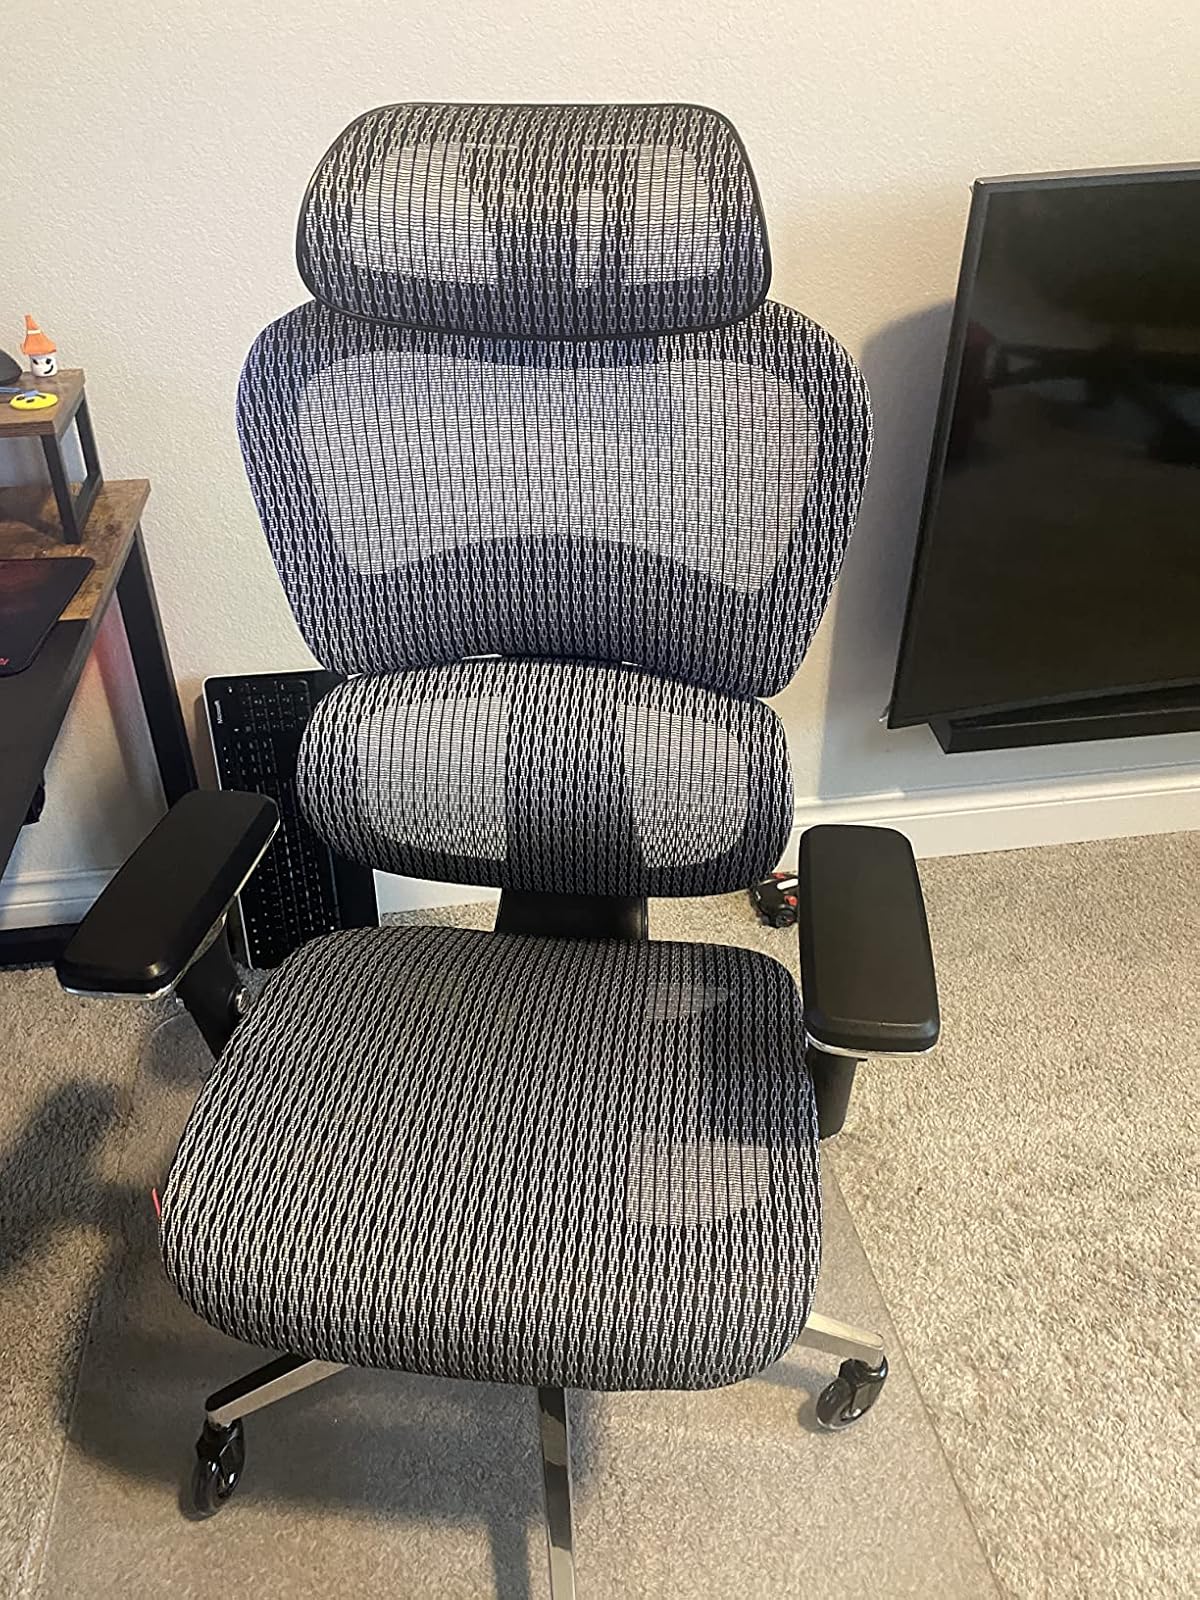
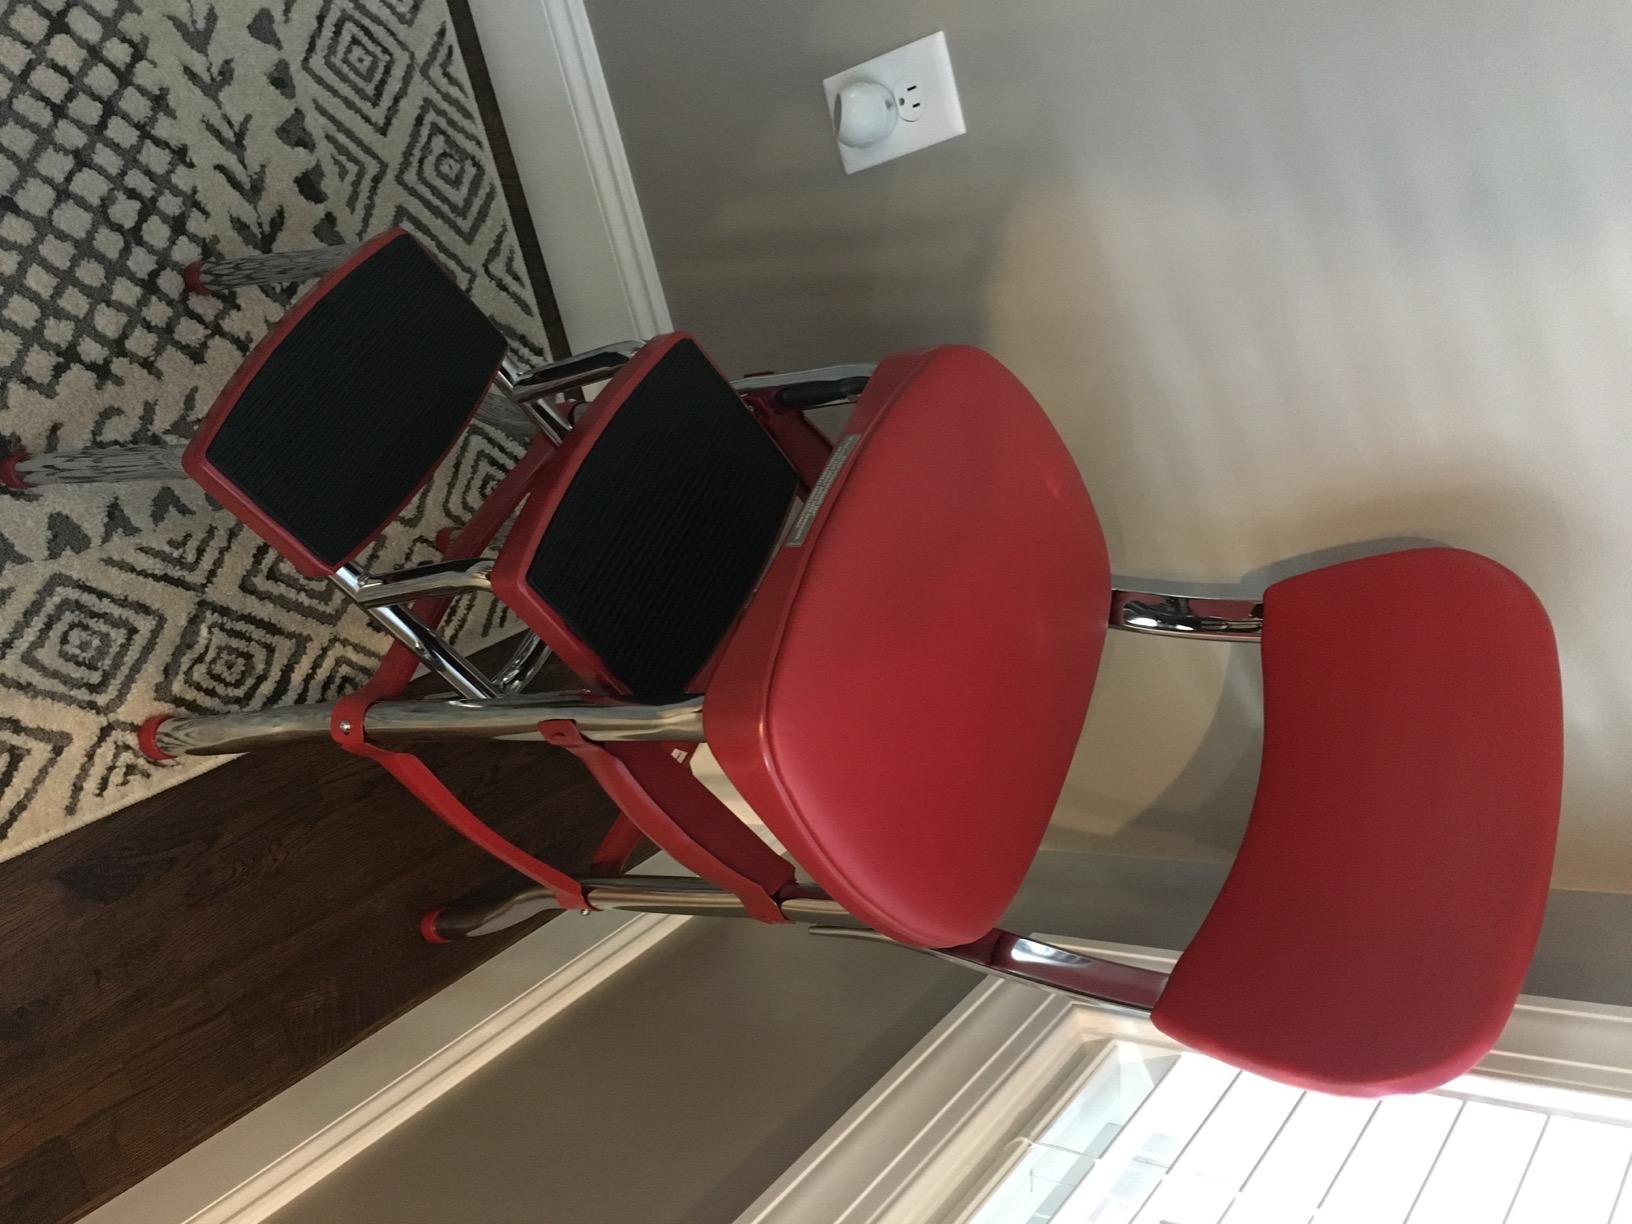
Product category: items_chair
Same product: no